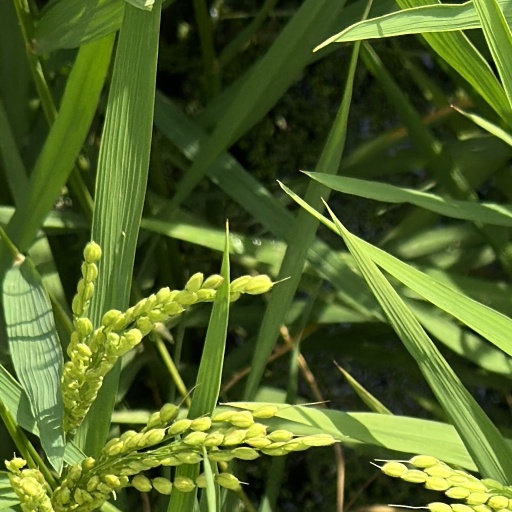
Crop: rice